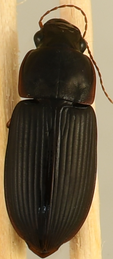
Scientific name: Harpalus pensylvanicus
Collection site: Blandy Experimental Farm Site (BLAN), plot BLAN_003